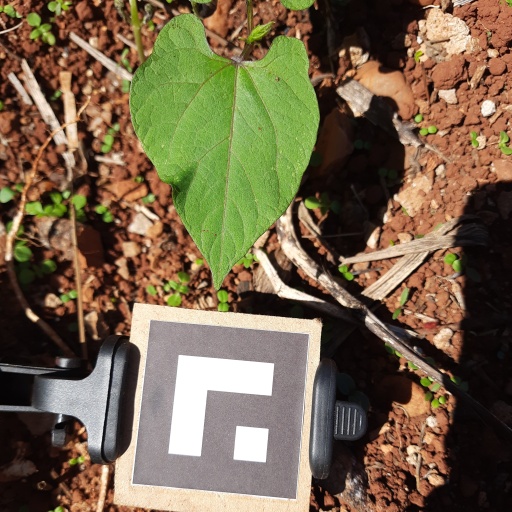
Observations: wavy surface, no eating holes, under sunlight